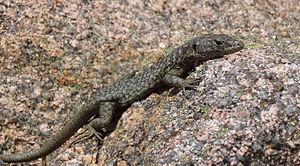
Archaeolacerta bedriagae, le Lézard de Bédriaga ou Lézard montagnard corse, unique représentant du genre Archaeolacerta, est une espèce de sauriens de la famille des Lacertidae.